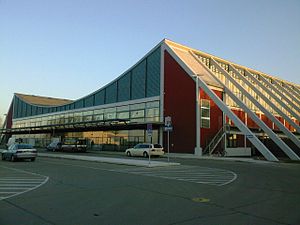
Flughafen Memmingen
Flughafen Memmingen, også benævnt Memmingen Airport, München Vest, er en international lufthavn i byen Memmingerberg, Landkreis Unterallgäu, Schwaben, 4.5 km sydøst for centrum af byen Memmingen i delstaten Bayern, Tyskland. Der er 100 km til centrum af München. Den er med sine 629 meter over havets overflade den højest placerede offentlige lufthavn i landet.